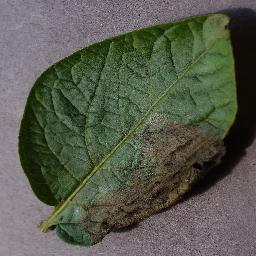
Label: Potato___Late_blight